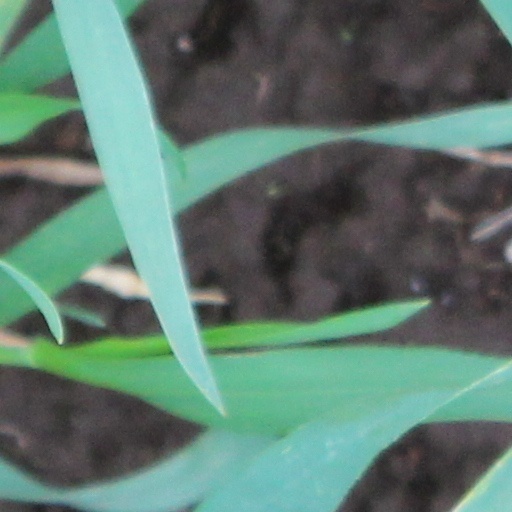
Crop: wheat